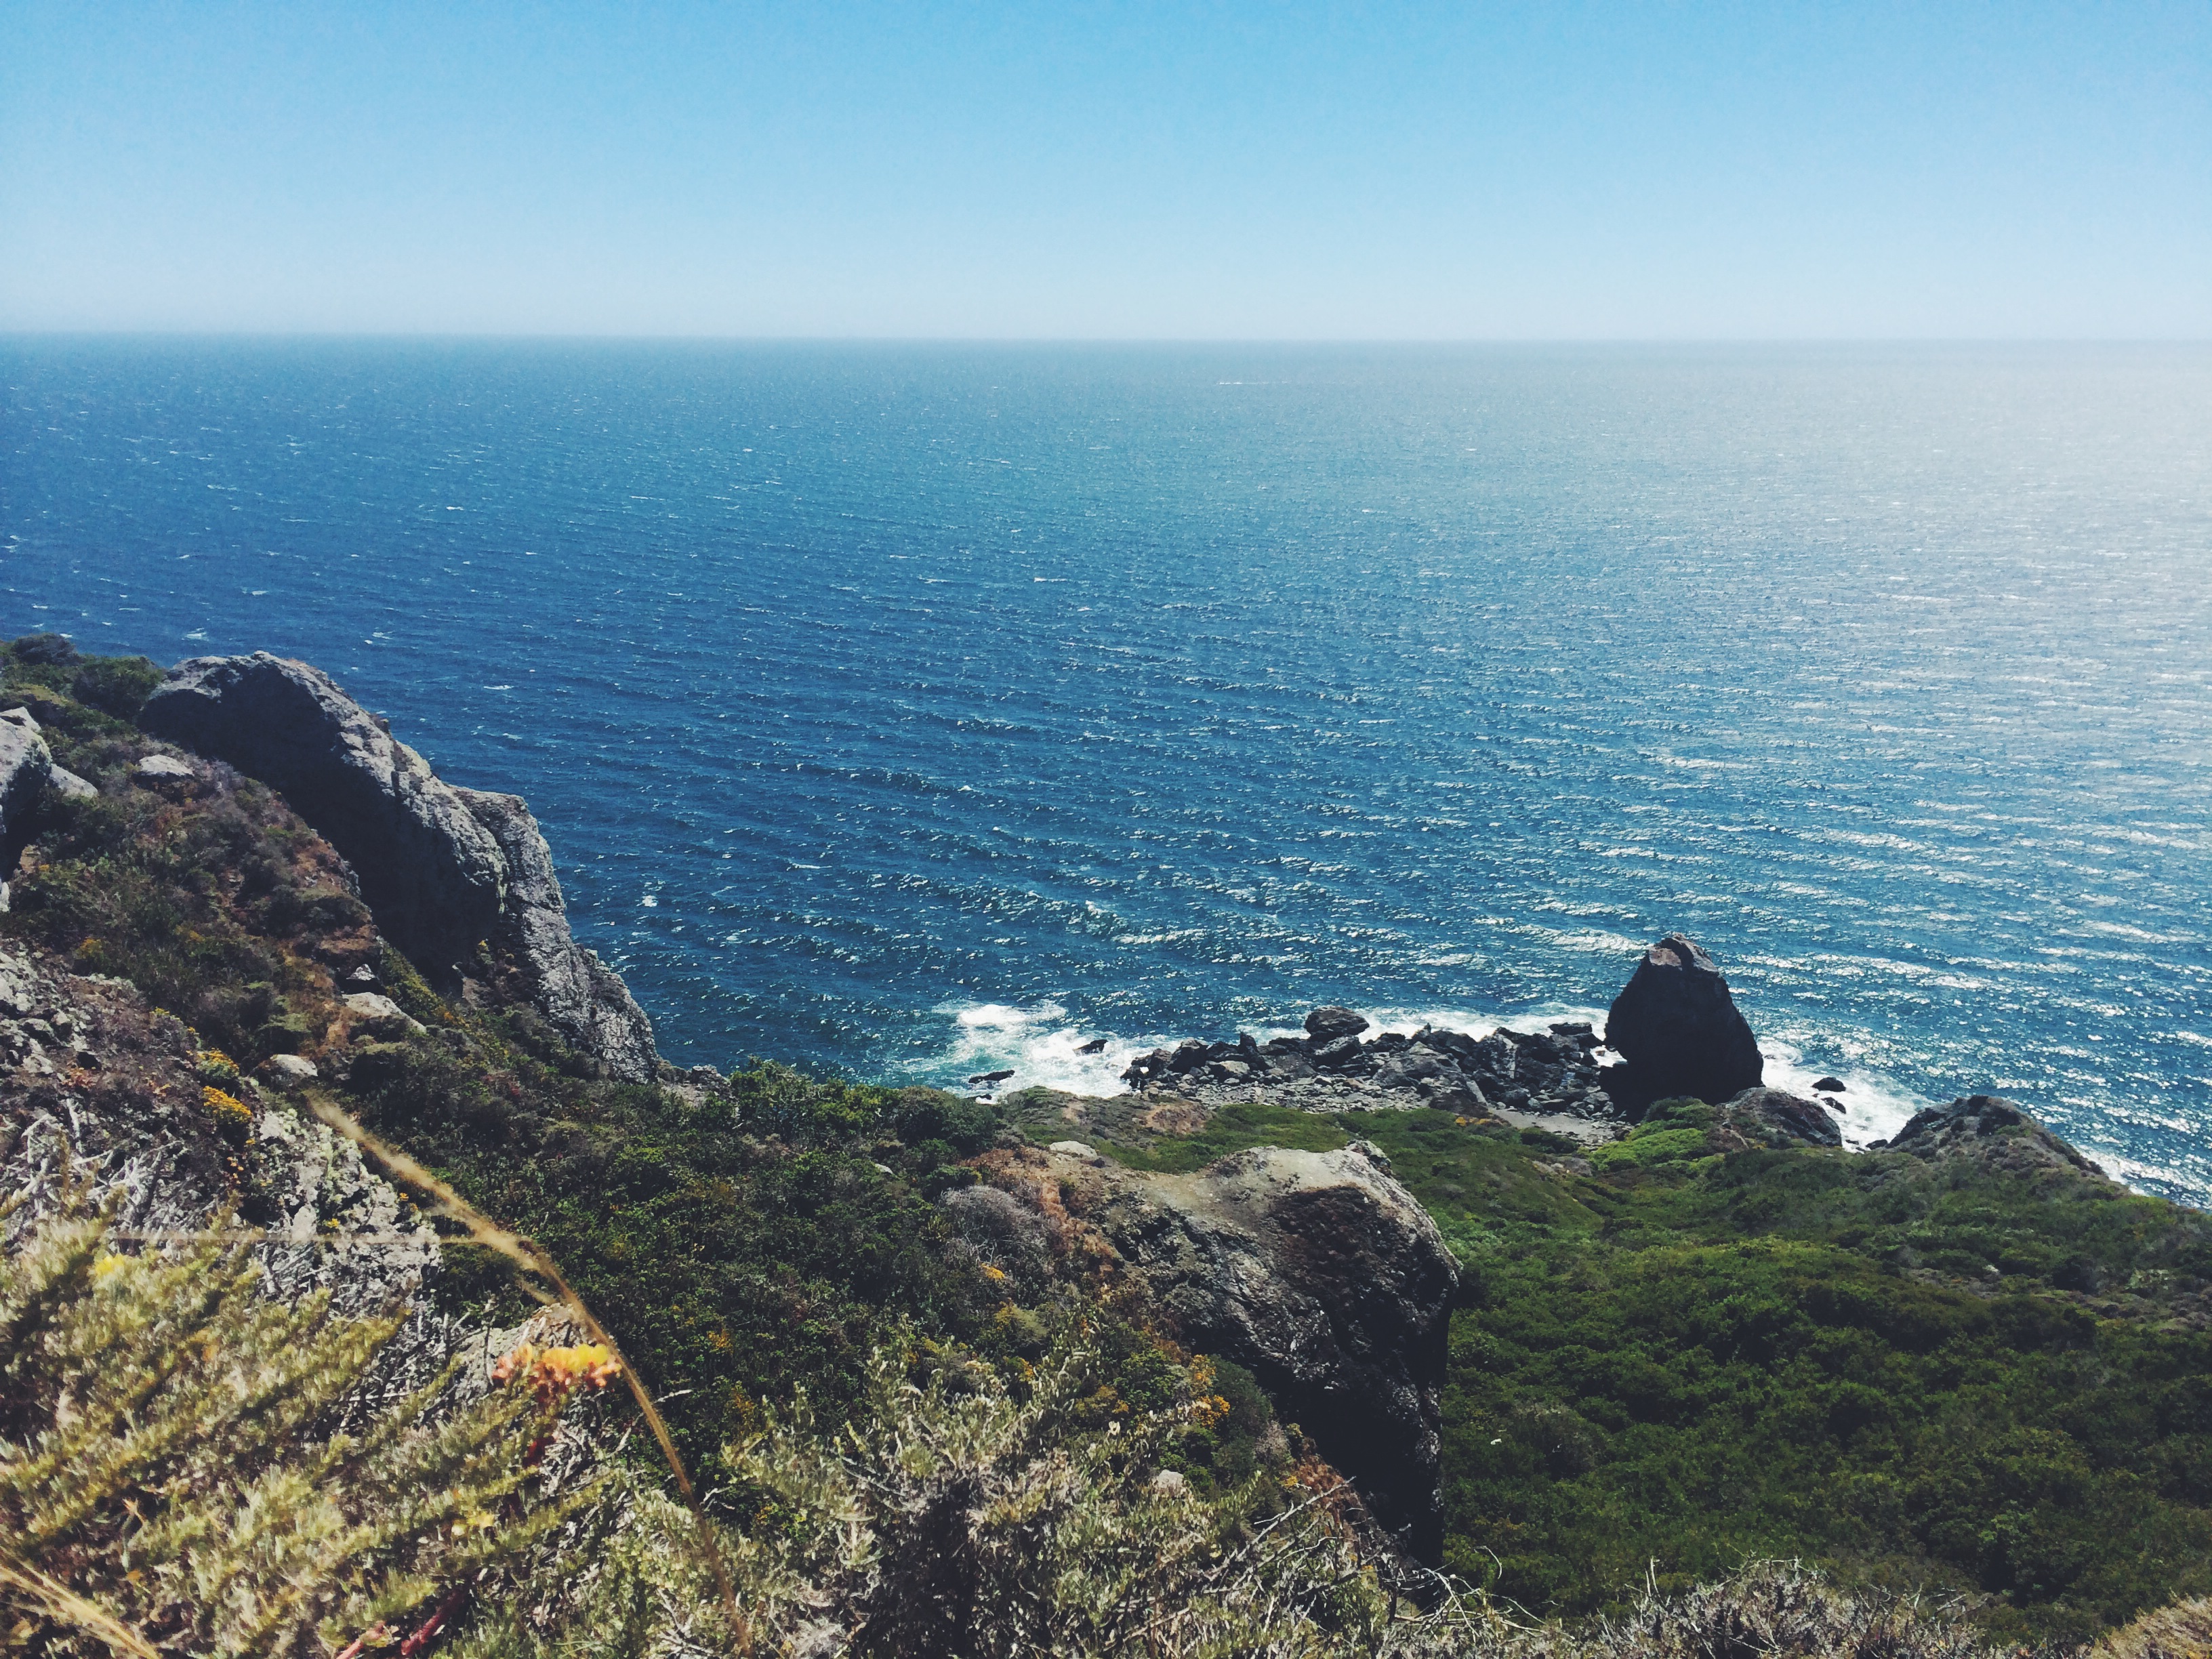
landscape, sea, coast, water, outdoor, rock, ocean, horizon, walking, mountain, sky, sunlight, hill, shore, coastal, cliff, seaside, cove, reflection, tower, bay, blue, stack, terrain, ridge, summit, headland, waves, publicdomain, seacoast, cape, landform, geographical feature, promontory